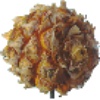
Label: pineapple_mini